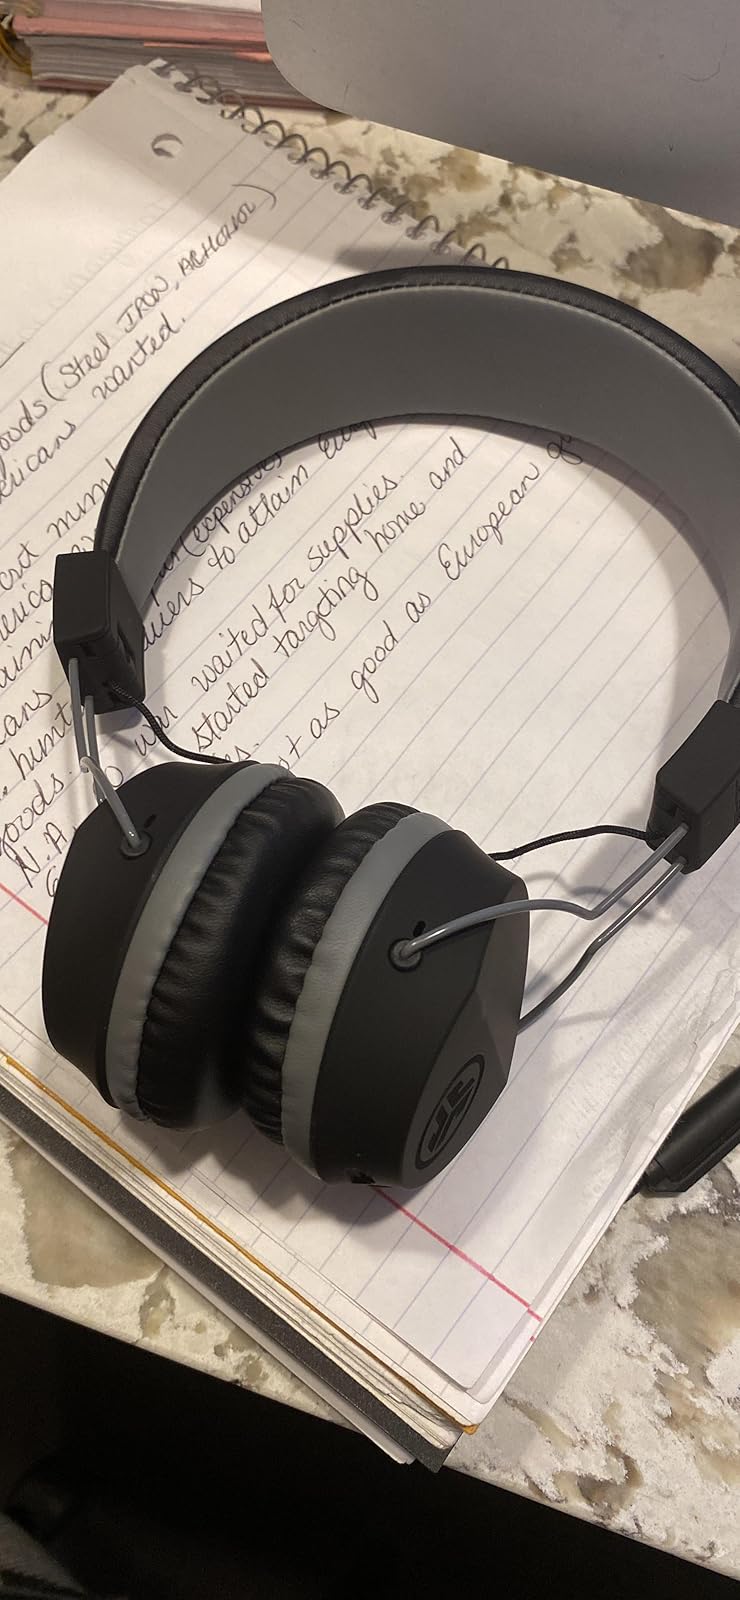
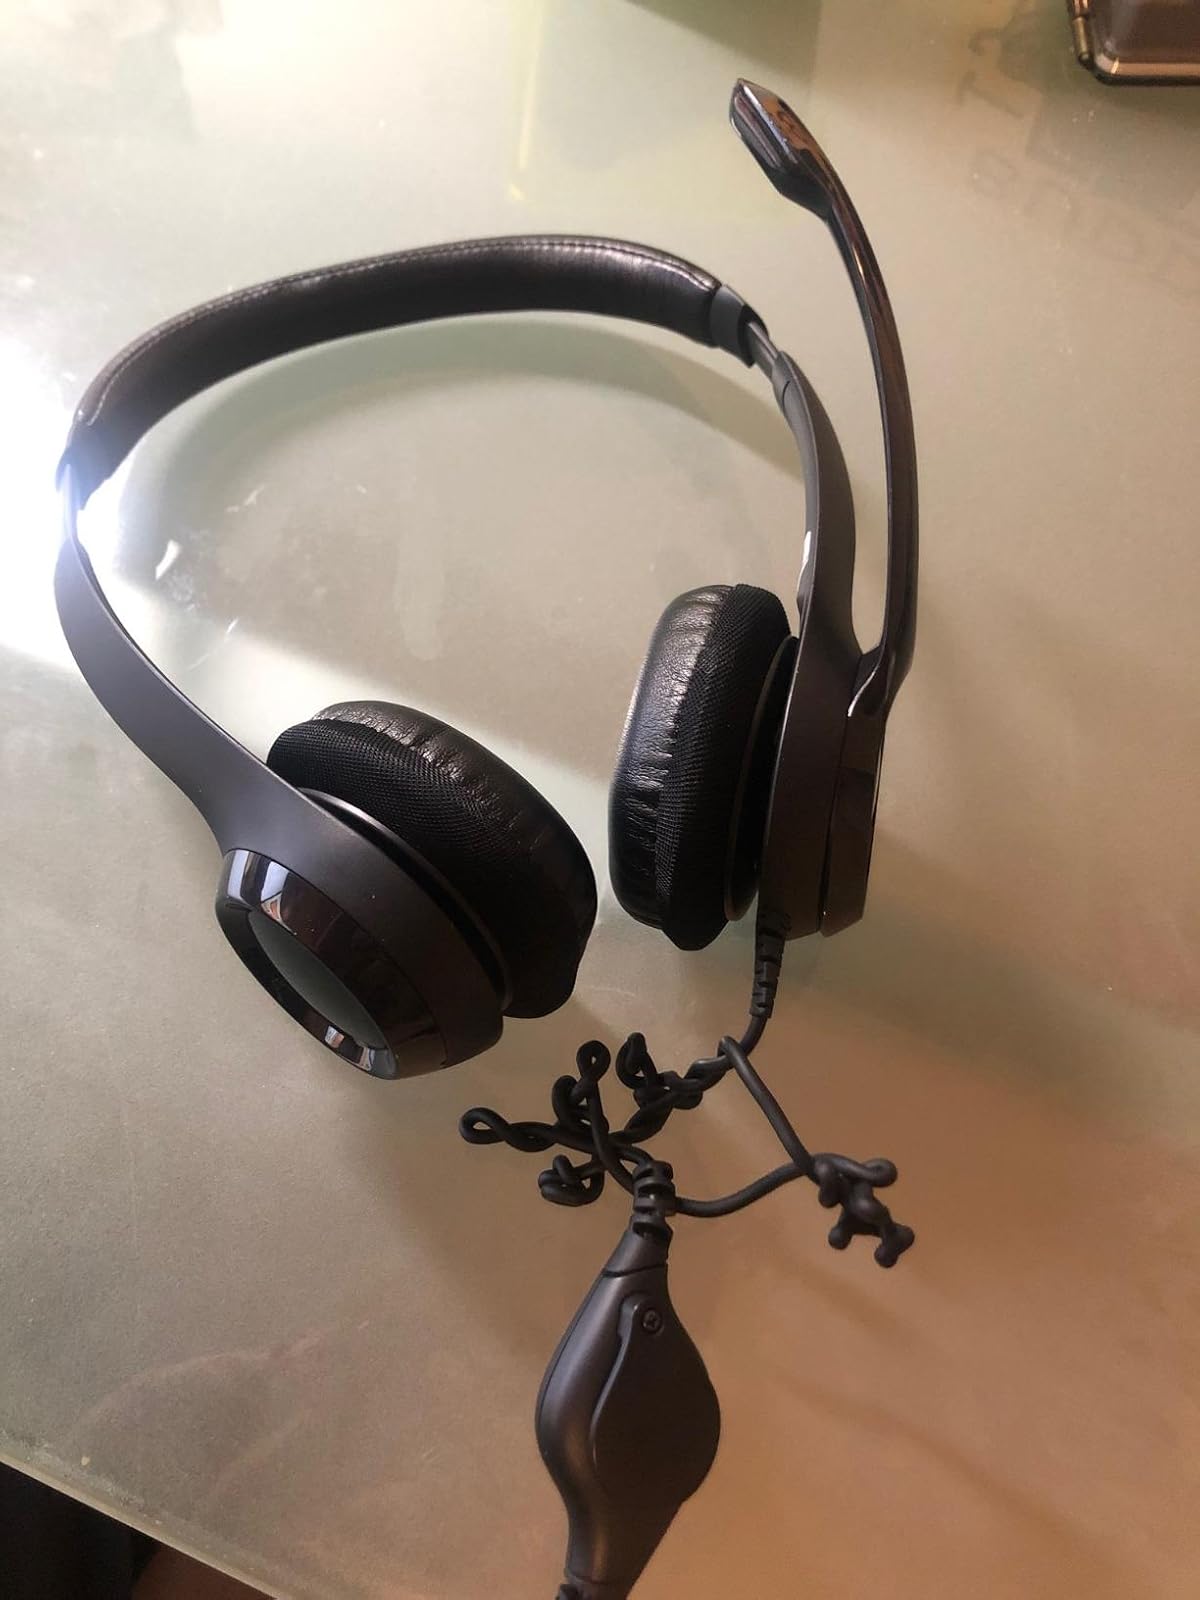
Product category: headphones
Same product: no